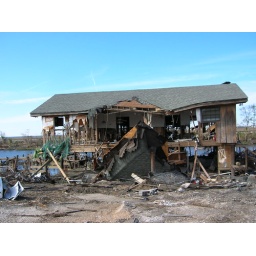
This house is pretty jacked up. It is along the road in Slidell just outside of New Orleans.